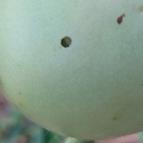
Crop: Tomato
Condition: tuta-absoluta-p